Gaspee Point

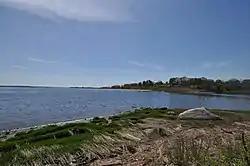
Gaspee Point in May 2017

Gaspee Point is a small peninsula on the west side of the southern reaches of the Providence River in Warwick, Rhode Island. It is bounded on the north by Passeonkquis Cove and on the south by Occupessatuxet Cove, and is accessible by Namquid Drive in Warwick.